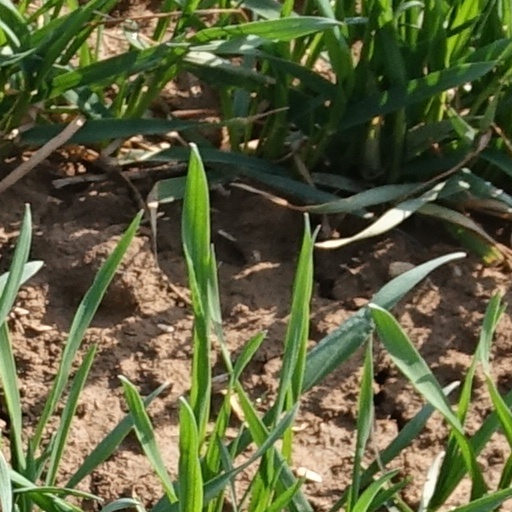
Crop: wheat